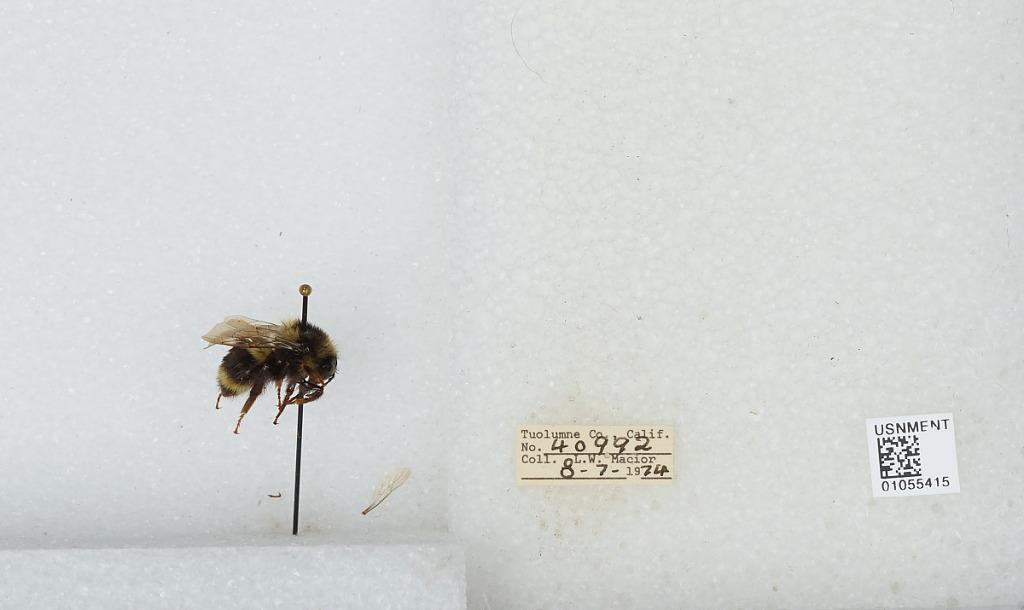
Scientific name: Bombus bifarius nearcticus
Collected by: L. Macior
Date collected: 1974-8-7
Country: United States
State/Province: California
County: Tuolumne
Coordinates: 38.02, -119.93